Diania

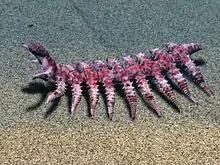
Artist's restoration of "Diania" walking on the sea floor (with outdated head reconstruction and number of leg annulations).

"Diania" may had been a benthic scavenger, using its robust legs to walk on the sea floor. The absence of sedimental gut content and terminal claws suggest "Diania" was unlikely to be a sediment feeder nor a good climber. The modified appendages behind its head may had played a sensing and/or food-manipulating role, similar to the tentacle-like appendages of "Hallucigenia". Similar to the dorsal spines of other armoured lobopodians (e.g. "Hallucigenia" and "Luolishania"), the spines of "Diania" may had provided protection against predators.